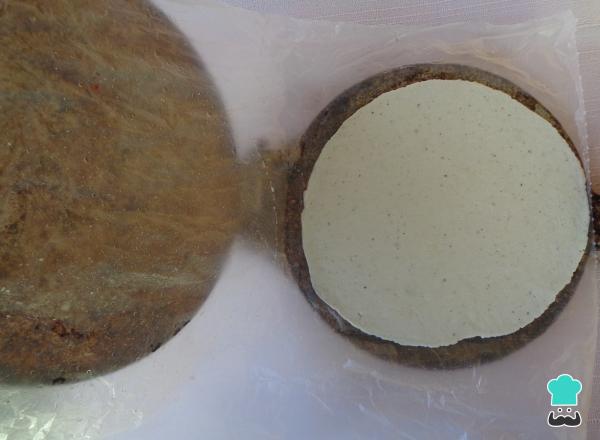
Aparte, forma las tortillas para hacer las quesadillas. ¿ Y te preguntas cómo preparar la masa para las quesadillas de flor de calabaza a la mexicana? Para ello, toma la masa de maíz y dale forma redondeada y plana con ayuda de una máquina para hacer tortillas. Si no tienes una máquina para hacer tortillas, puedes darle forma de tortilla a la masa con la ayuda de dos platos con bases lisas.